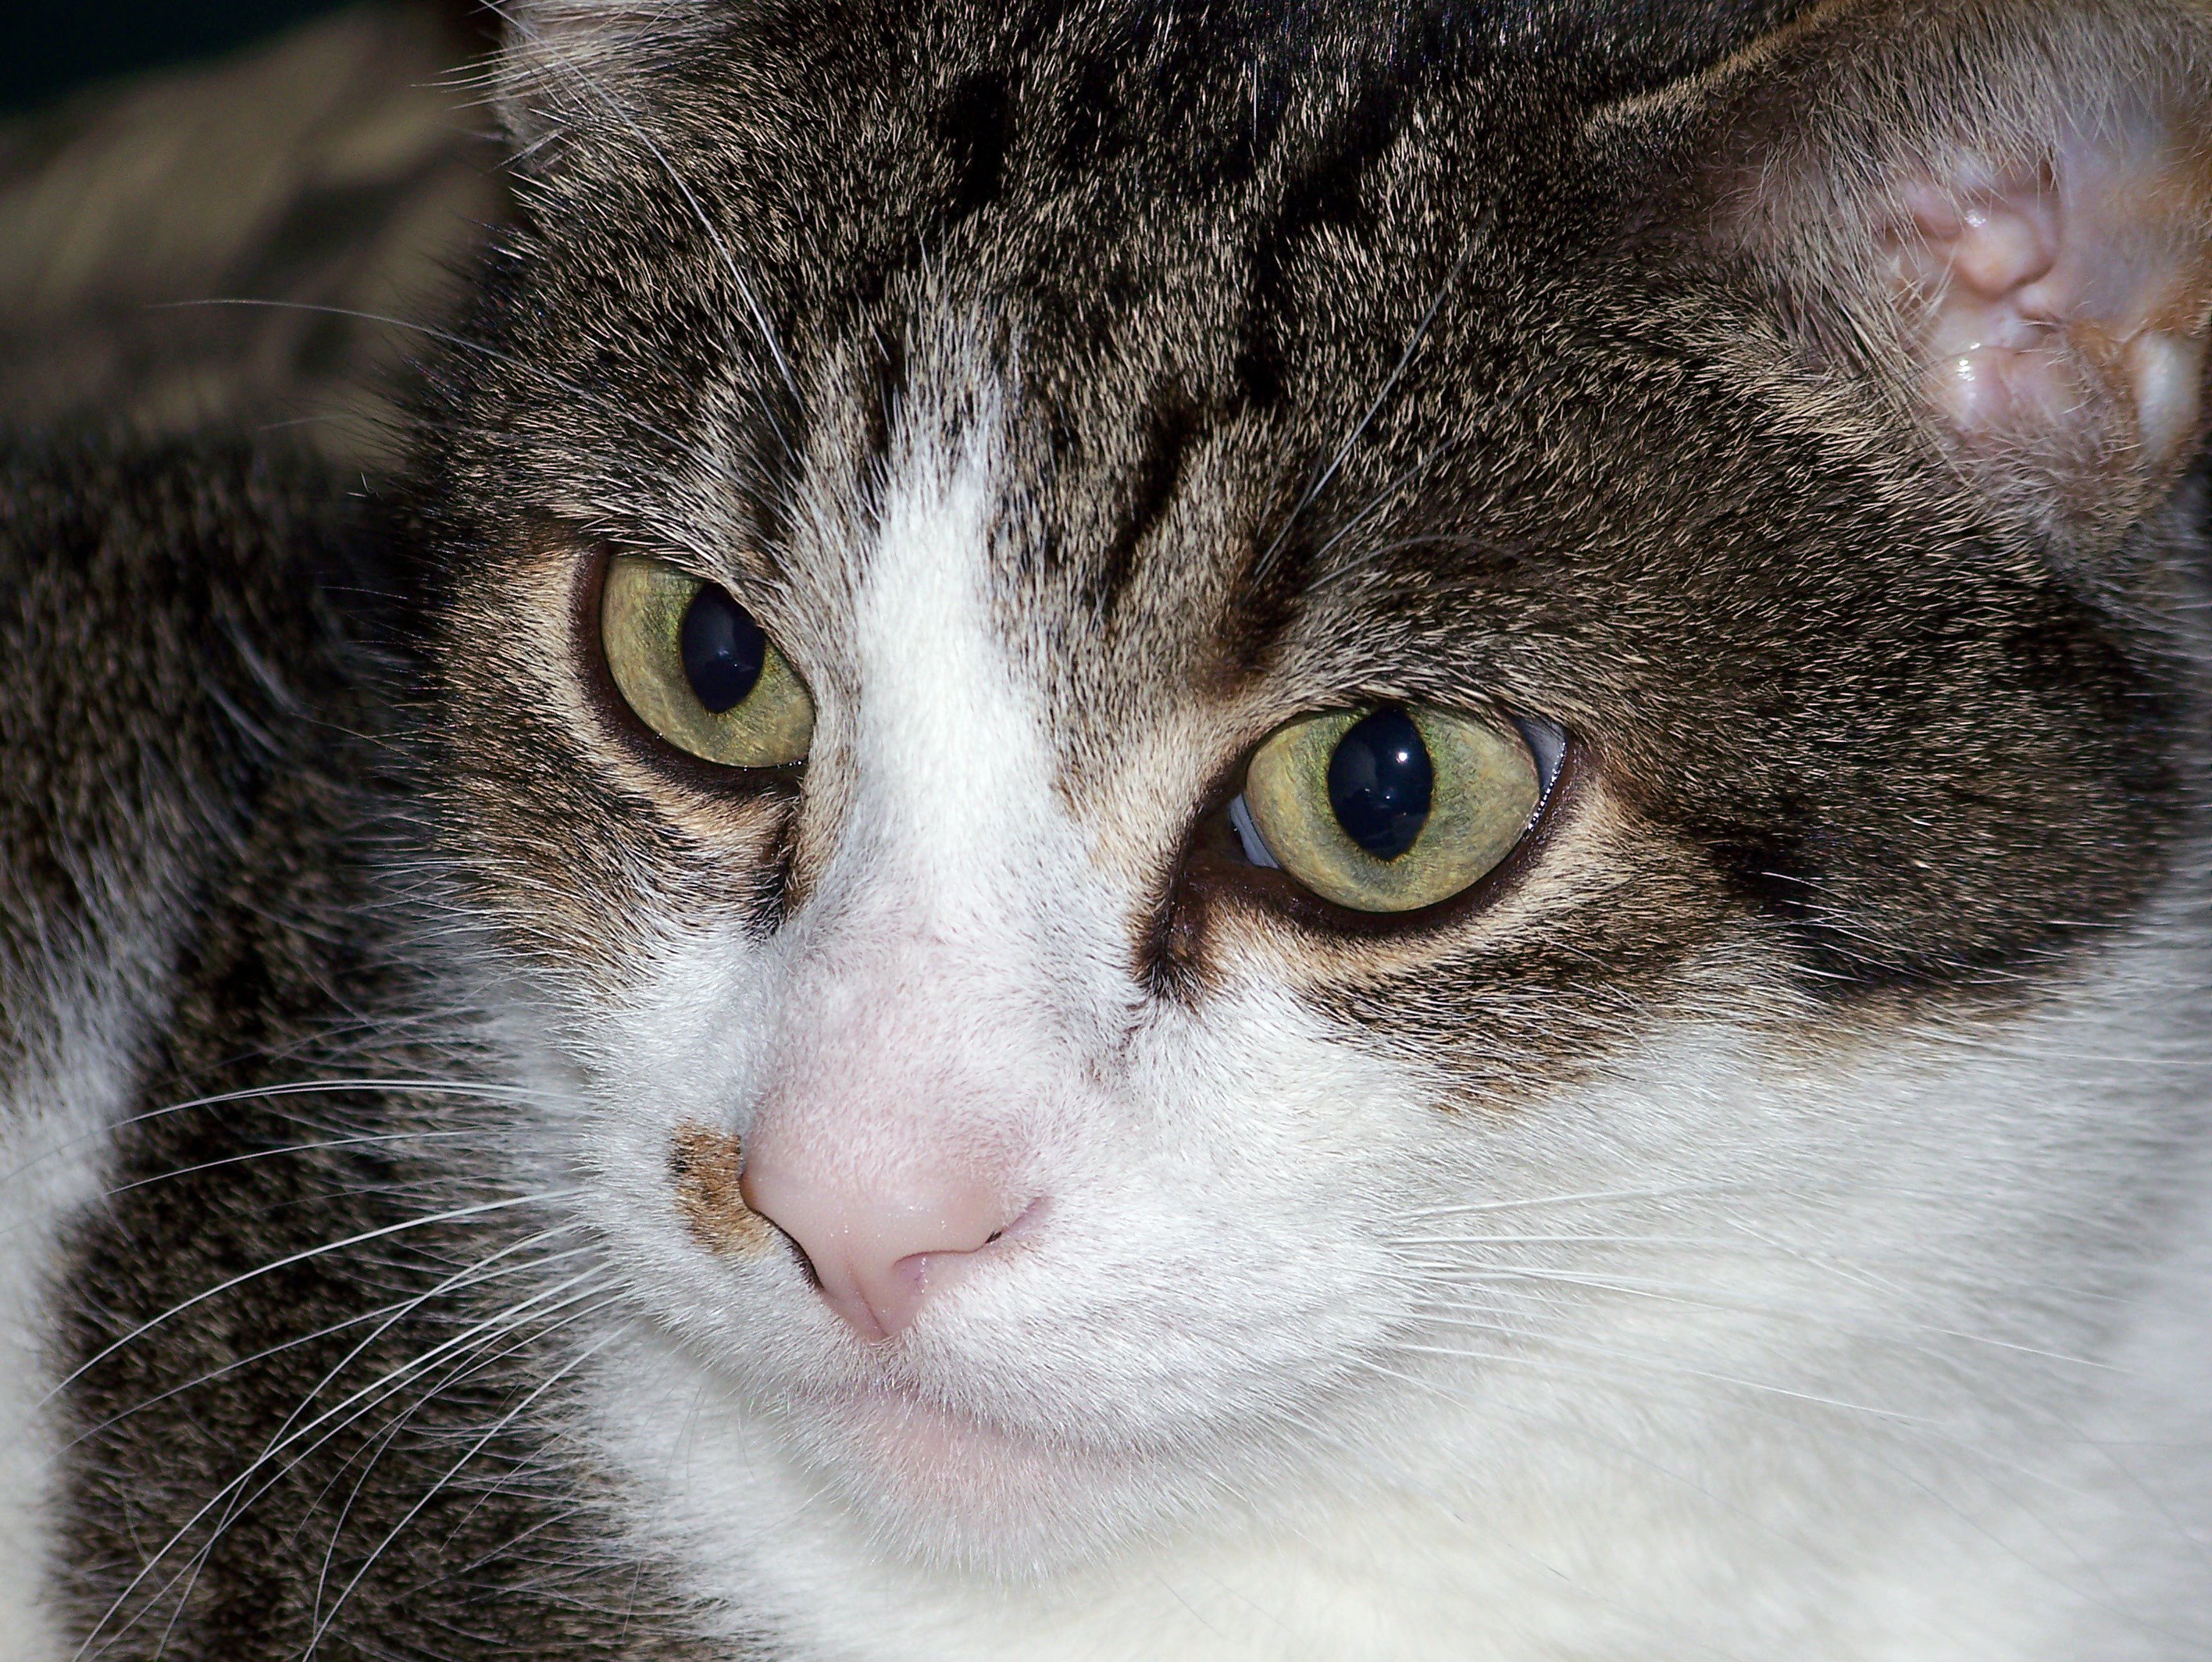
animal, cute, pet, kitten, cat, feline, tabby, mammal, whisker, close up, nose, eyes, whiskers, kitty, snout, paw, eye, vertebrate, domestic, organ, pussycat, breed, companion, meow, interest, tabby cat, purr, european shorthair, small to medium sized cats, cat like mammal, carnivoran, domestic short haired cat